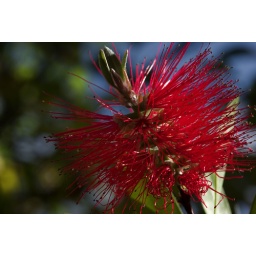
red against the blue sky peeping through